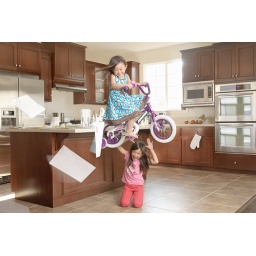
Mom always said never to ride bikes in the house